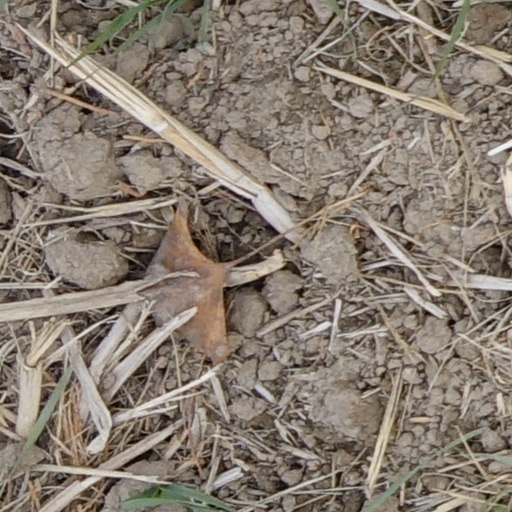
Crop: wheat